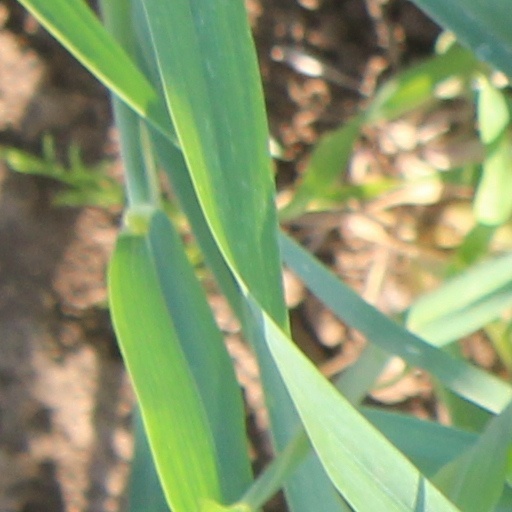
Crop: wheat